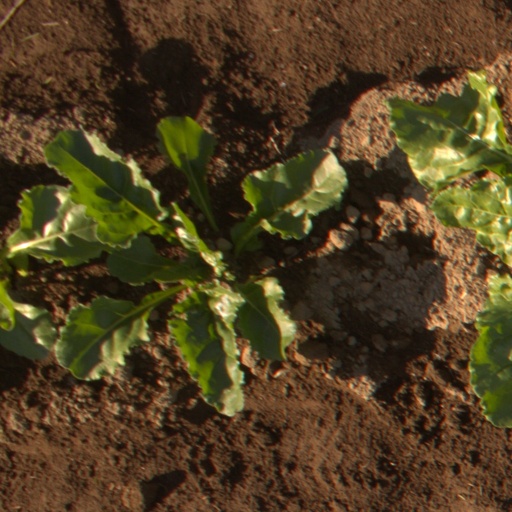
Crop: sugar beet